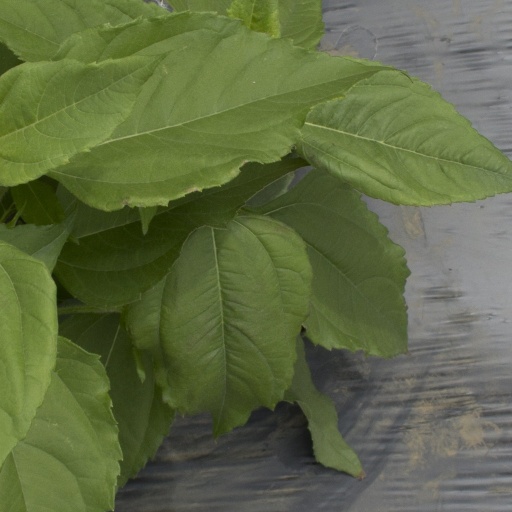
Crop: Jerusalem artichoke